Public transport in Debrecen

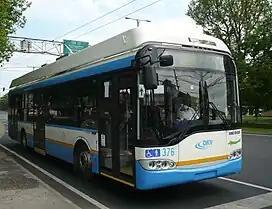
Ganz-Solaris type low-floor trolley.

The company was founded in 1883 under the name "Debrecen Local Tramway Company". They started providing public transport on 2 October 1884 with horse-drawn and steam-powered trams. The first electric tram started operating in 1911. From 1906 the town of Hajdúsámson and later, the town of Nyírbátor were connected to Debrecen by municipal railway, also operated by the same company.